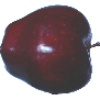
Label: Apple Red Delicious 1